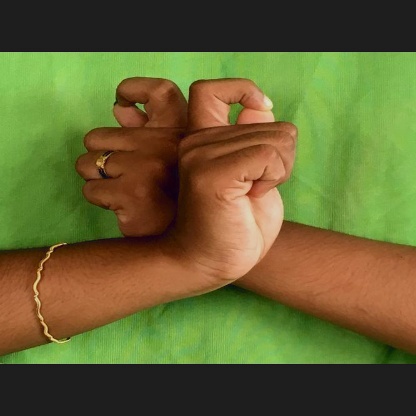
Mudra: Berunda